O-Train

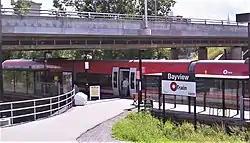
Bayview station's platform, pictured in 2005 before the construction of Line 1

Long-term plans had included lines on Carling Avenue from the existing Dow's Lake station westward to Bayshore and Bells Corners, and from the Rideau Centre south-east to the area of Innes Road and Blair Road via Rideau Street, Montreal Road, and Blair Road. The city has conducted a $4 million environmental assessment study for these two corridors. There were also possibilities of a rail link to Hurdman station.